John E. Rankin

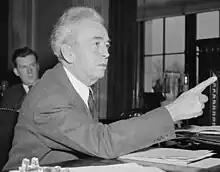
Rankin testifying before a joint congressional committee investigating the Tennessee Valley Authority in 1938.

In 1920, Rankin ran once again for a seat in the U.S. House of Representatives, challenging Democratic incumbent Ezekiel Candler. During the campaign, Rankin pledged to support national Jim Crow laws, using his newspaper as a venue to promote his candidacy. With the support of the local labor unions, Rankin defeated Candler in a runoff. Rankin would serve sixteen consecutive terms (March 4, 1921 – January 3, 1953) as Mississippi's First District Representative.